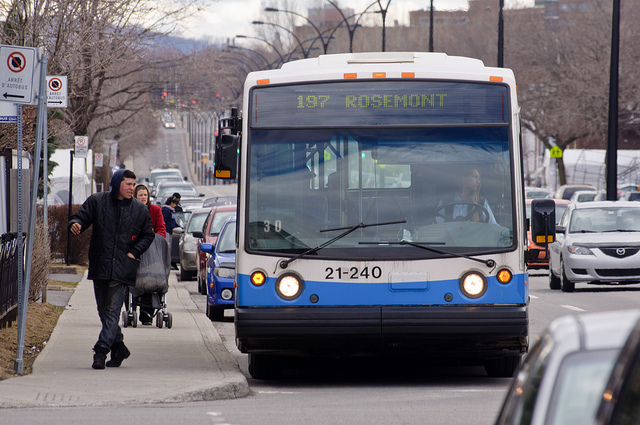
A large white and blue bus driving down a street.

A group of people walking by a white and blue bus on street.

A busy city street with cars, a bus, and pedestrians.

A bus stopped at a corner bus stop with traffic behind it.

A bus is in the street next to a sidewalk as a man is walking.